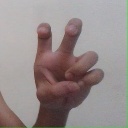
अक्षर: छ